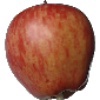
Label: Apple Red 1